Text-based web browser

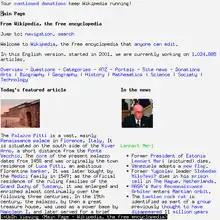
w3m displaying the Wikipedia home page with images

A text-based web browser is a web browser that renders only the text of web pages, and ignores most graphic content. Under small bandwidth connections, usually, they render pages faster than graphical web browsers due to lowered bandwidth demands. Additionally, the greater CSS, JavaScript and typography functionality of graphical browsers require more CPU resources. They also can be heavily modified to display certain content differently